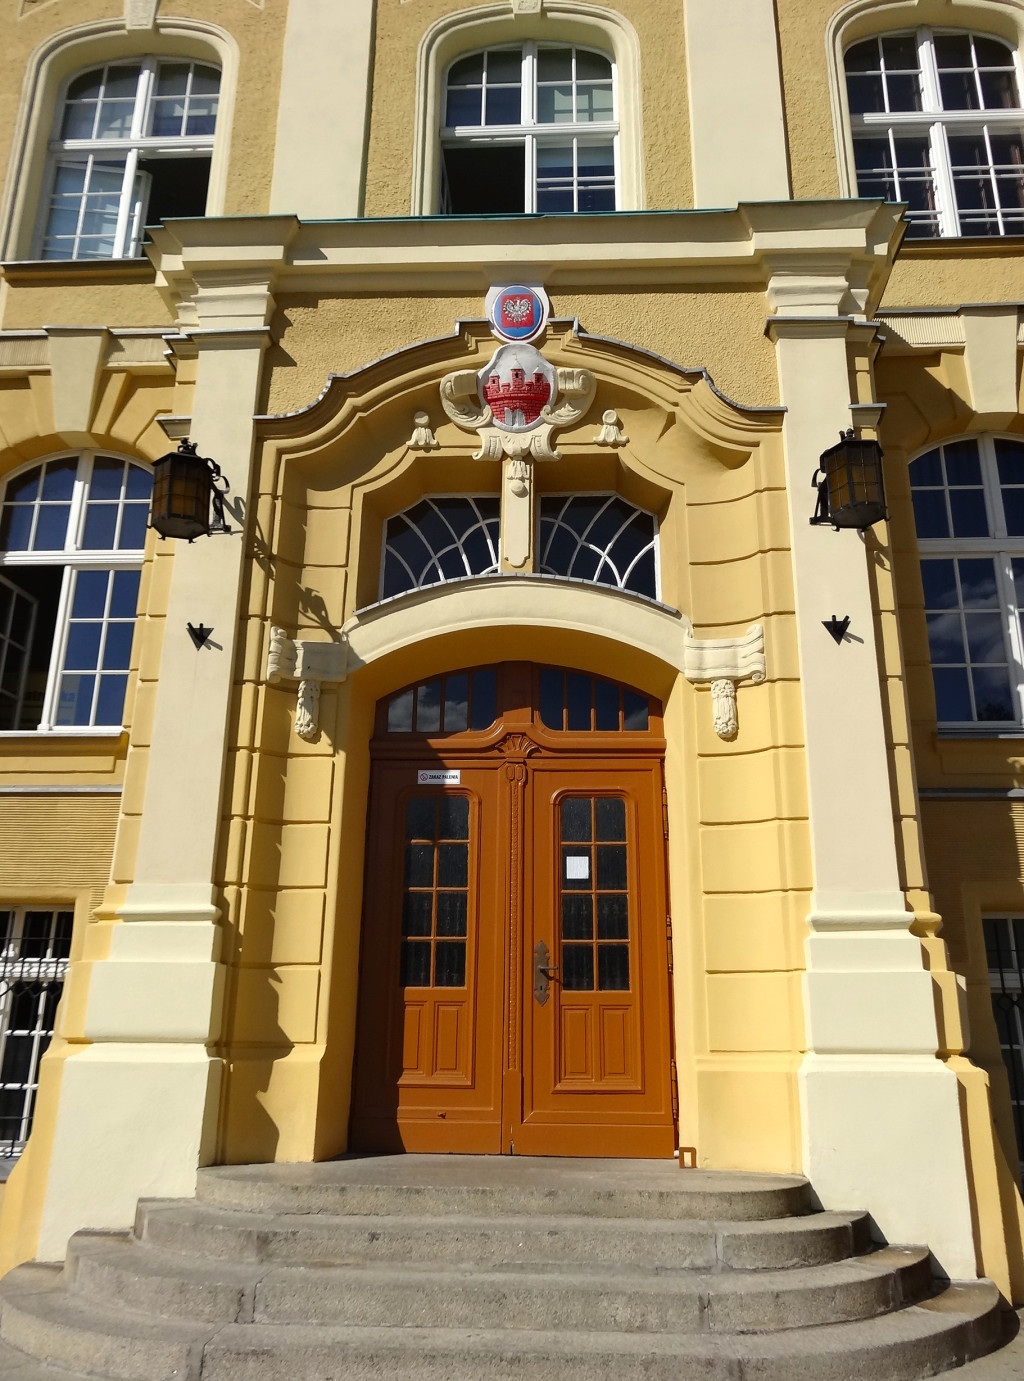
architecture, mansion, building, palace, entrance, landmark, facade, door, synagogue, front, art nouveau, bydgoszcz, copernicanum